Menachem Banitt

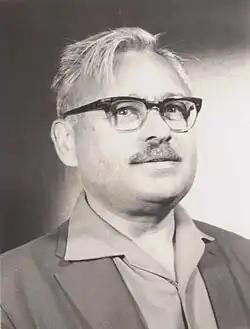
Menachem Banitt, 1970

Menachem Banitt (born Max Berenblut, July 17, 1914, Antwerp, Belgium, died February 24, 2007, Israel), was a Belgian–Israeli scholar of medieval French culture and language and an internationally acclaimed expert on Rashi. Banitt was particularly known for his analysis of Rashi's occasional translation of words and phrases from Hebrew or Aramaic into Old French, written phonetically in Hebrew letters.